Lake Norden, South Dakota

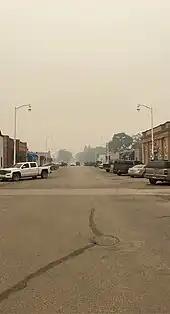
Main Avenue in Lake Norden appears hazy from the July 2021 Lake Winnipeg forest fires

Lake Norden is the home of the South Dakota Amateur Baseball Hall of Fame.